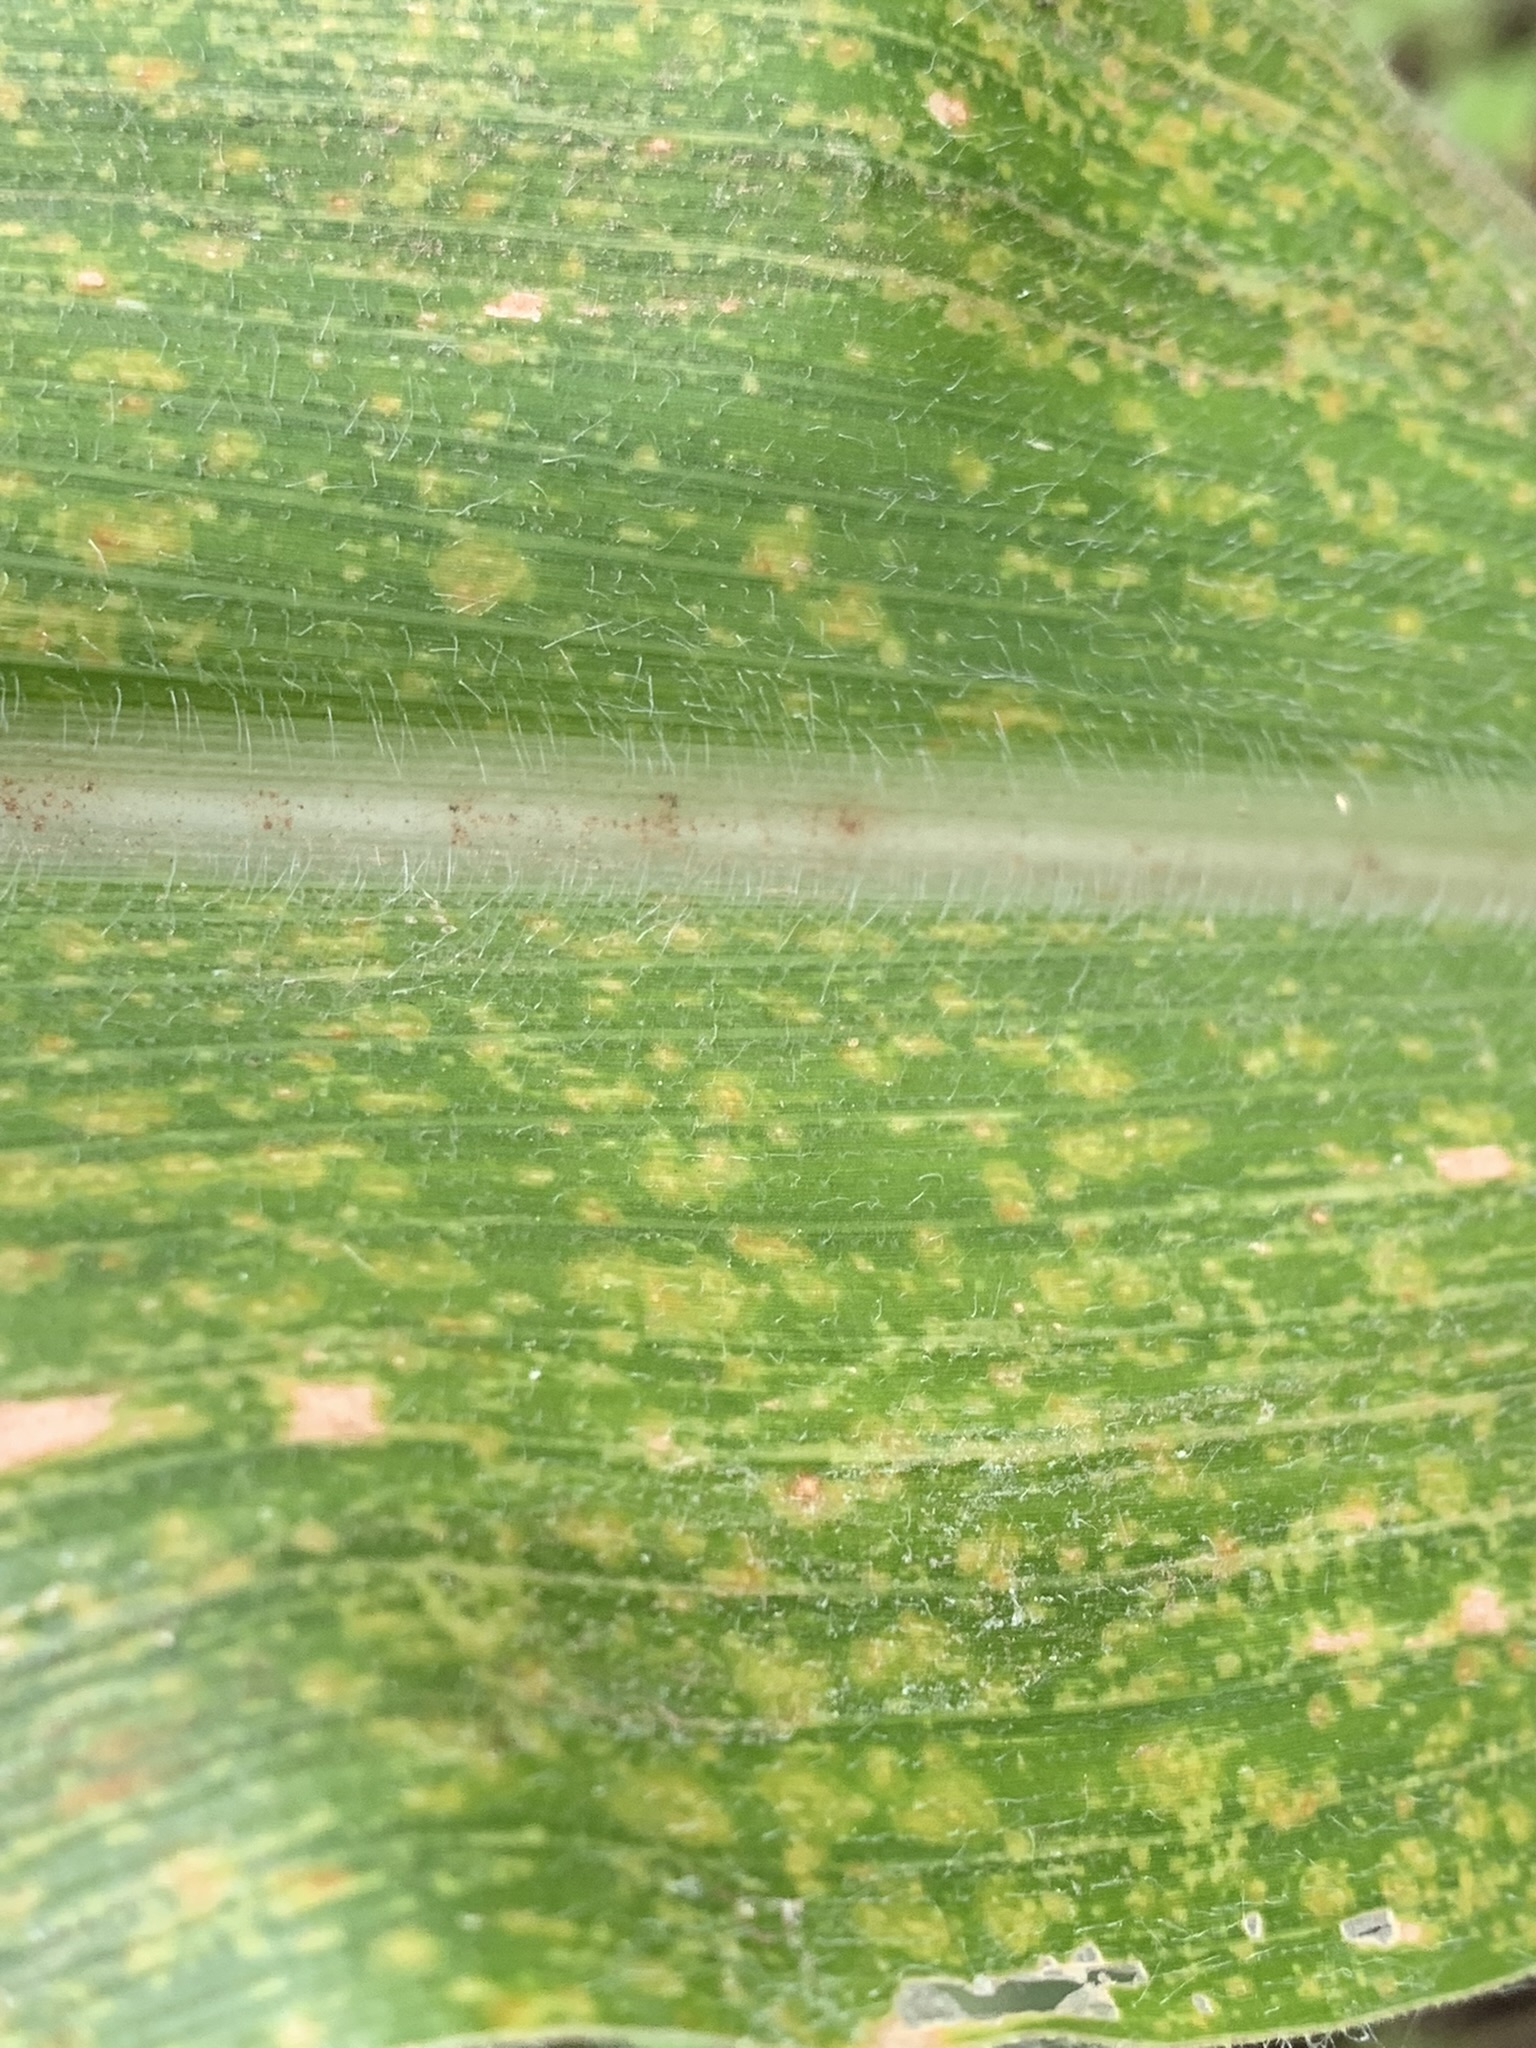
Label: MLN